Political positions of Noam Chomsky

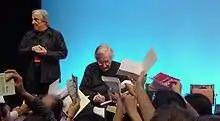
Chomsky in Paris (2010-05-29)

According to Chomsky, a primary ploy has been the co-opting of the global economic institutions established at the end of World War II, the International Monetary Fund (IMF) and the World Bank, which have increasingly adhered to the "Washington Consensus", requiring developing countries to adhere to limits on spending and make structural adjustments that often involve cutbacks in social and welfare programs. IMF aid and loans are normally contingent upon such reforms. Chomsky claims that the construction of global institutions and agreements such as the World Trade Organization, the General Agreement on Tariffs and Trade (GATT), the North American Free Trade Agreement (NAFTA), and the Multilateral Agreement on Investment constitute new ways of securing elite privileges while undermining democracy.